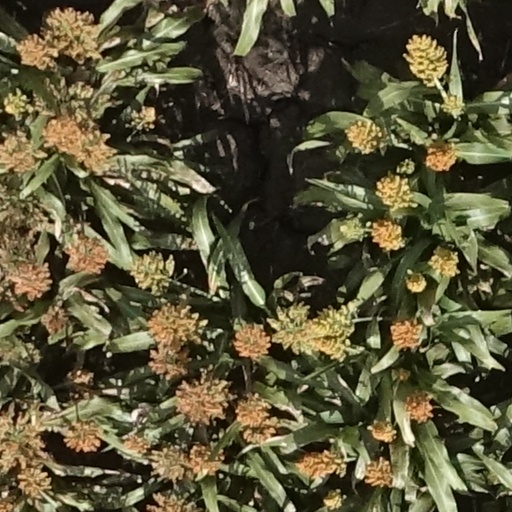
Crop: sorghum